Cessna 172

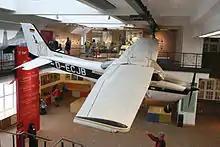
Mathias Rust's Cessna F172P, used in his flight from Helsinki to Moscow, on display at the German Museum of Technology, Berlin

Although the 175 type was discontinued for the civilian market, Cessna continued to produce the aircraft for the United States Armed Forces as the T-41 Mescalero. Introduced in 1967, the R172E was built in T-41B, T-41C, and T-41D variants for the US Army, USAF Academy, and US Military Aid Program, respectively. As the T-41B, the R172E was powered by a fuel-injected Continental IO-360-D or -DE driving a constant-speed propeller, and featured a 28V electrical system, jettisonable doors, an openable right front window, a 6.00x6 nose wheel tire and military avionics, but no baggage door. The T-41C was similar to the T-41B, but had a 14V electrical system, a fixed-pitch propeller, civilian avionics, and no rear seats. The T-41D featured a 28V electrical system, four seats, corrosion-proofing, reinforced flaps and ailerons, a baggage door, and provisions for wing-mounted pylons. 255 T-41B, 45 T-41C, and 34 T-41D aircraft were built. While Cessna produced the R172E exclusively for military use, Reims built a civilian model as the FR172E Reims Rocket, with 60 built for the 1968 model year.